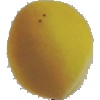
Label: Peach 2